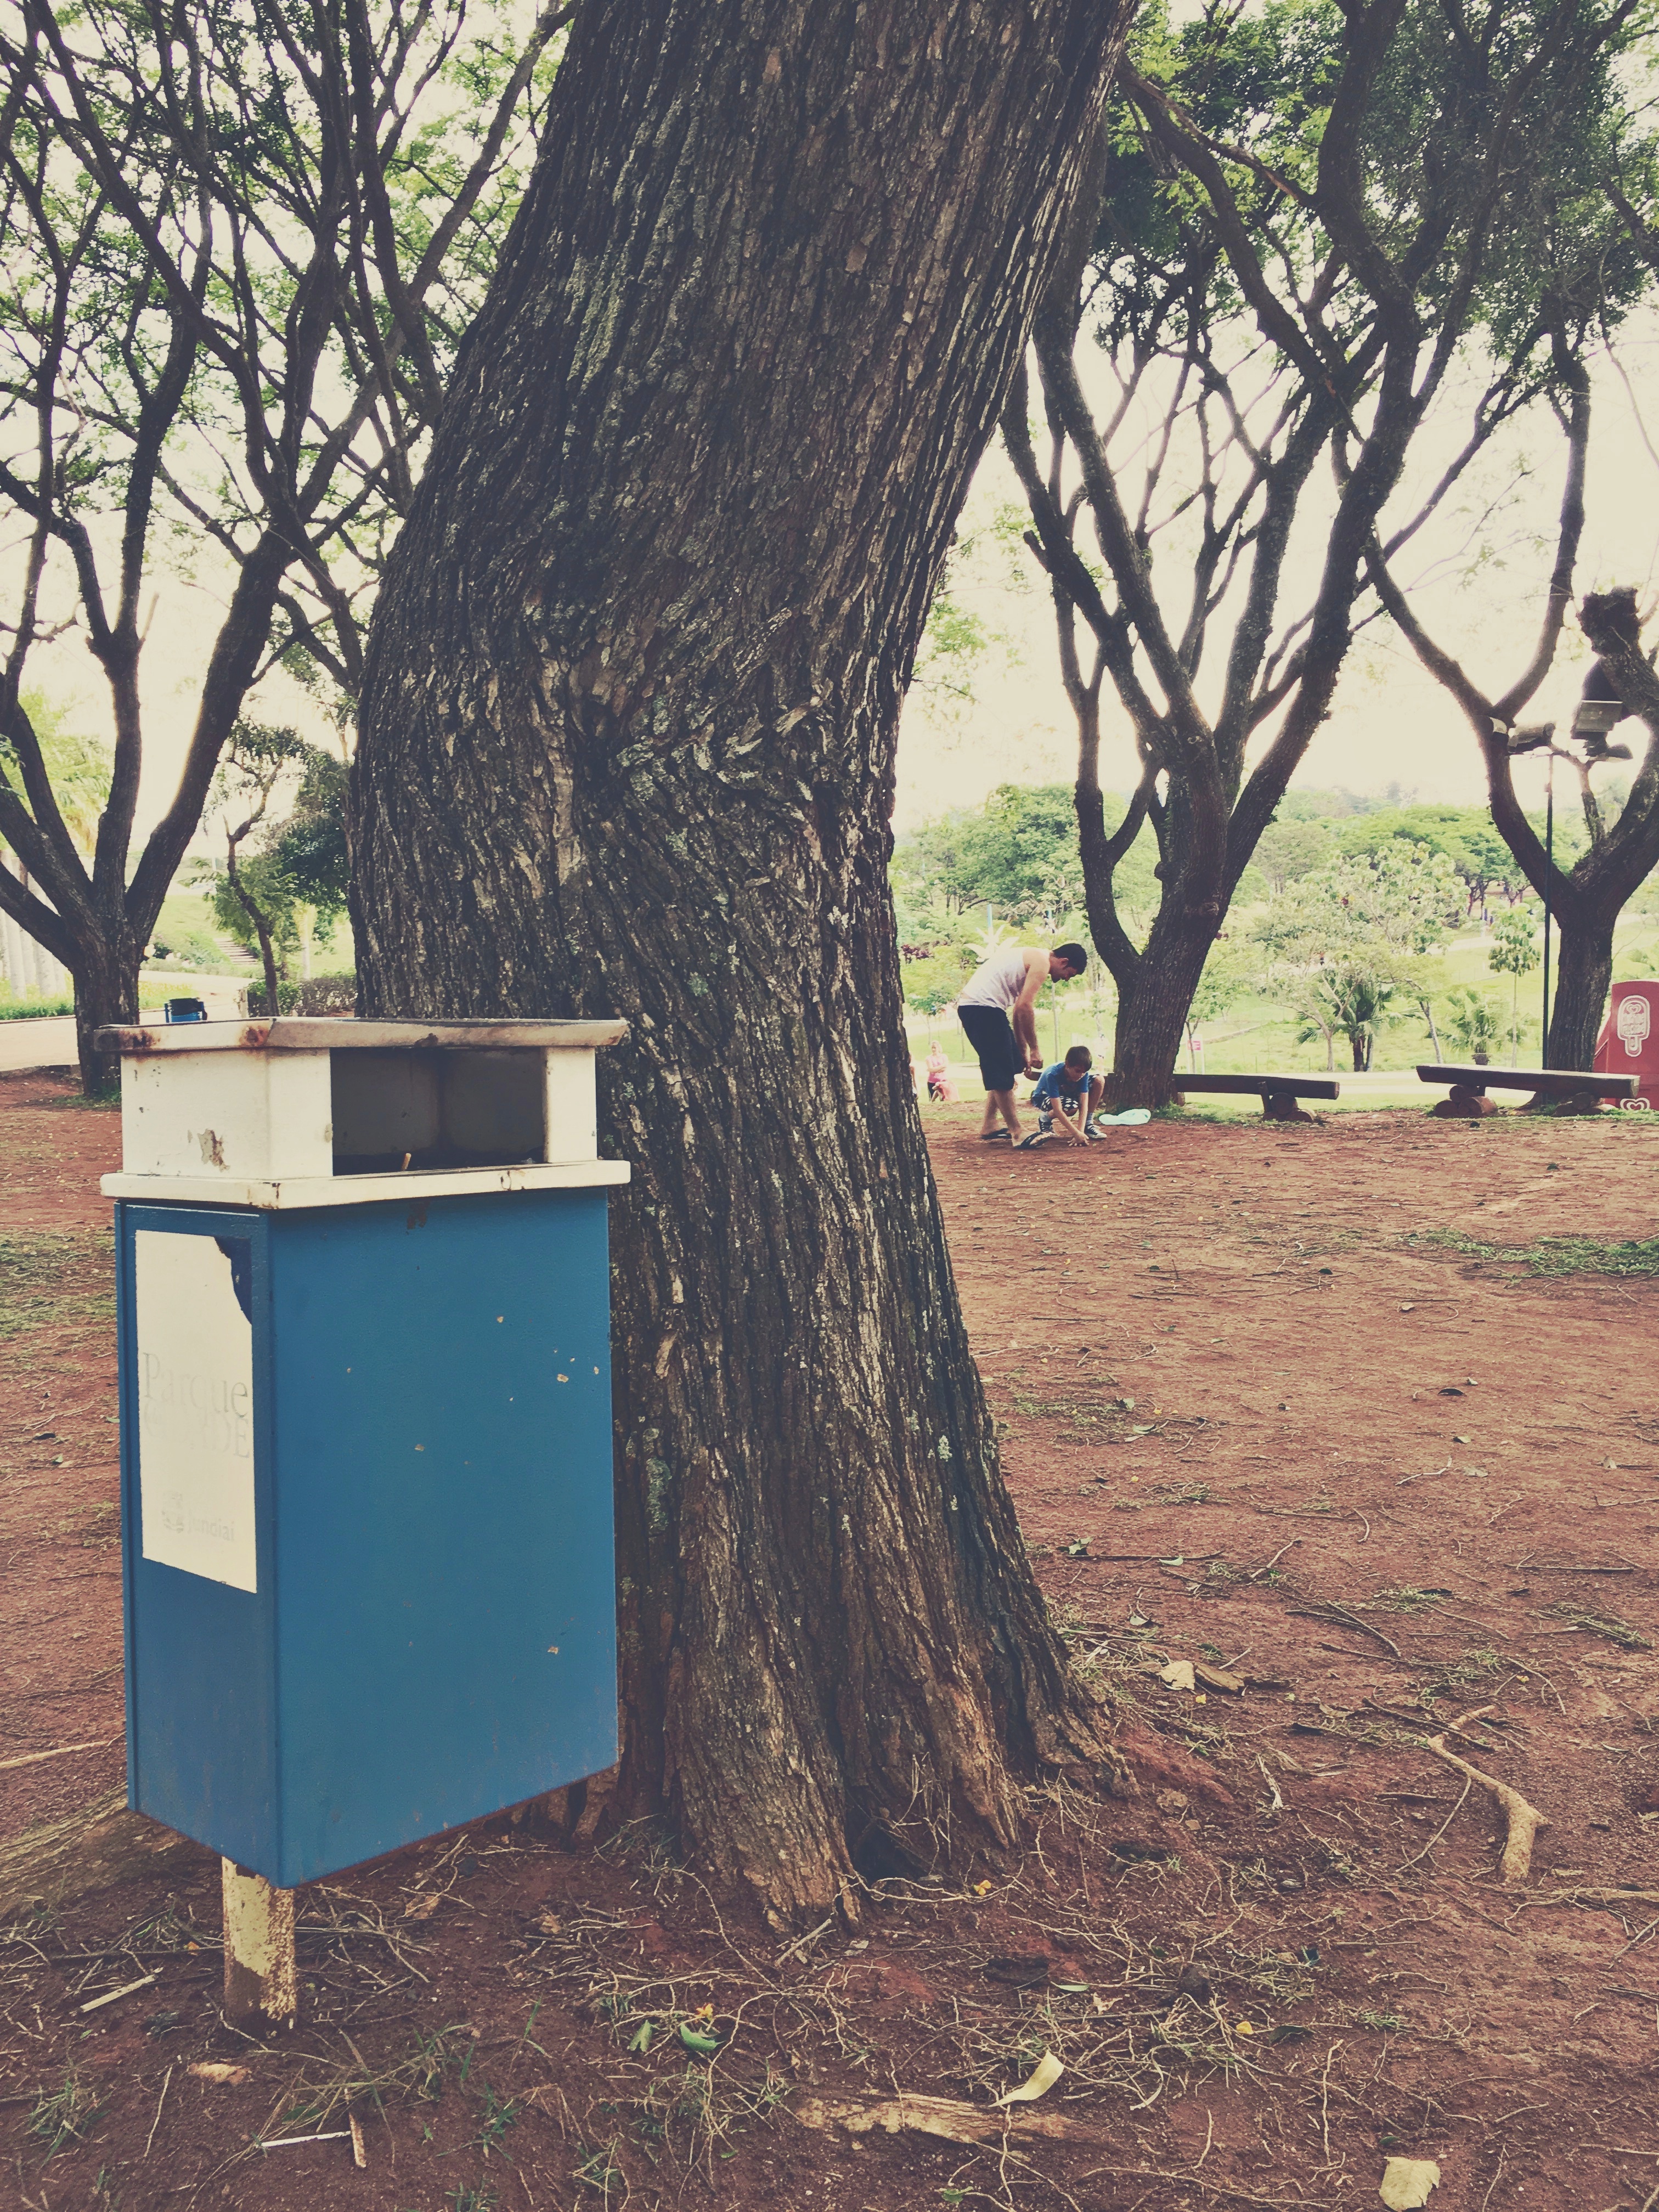
tree, wood, spring, green, backyard, yard, woody plant